Israeli war crimes in the Gaza war

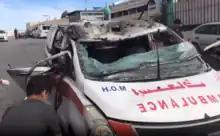
Palestine Red Crescent ambulance destroyed by an Israeli airstrike

Under the Rome Statute, it is a war crime to intentionally attack places of worship in non-international conflicts, as long as they are not "used by a party to a conflict for acts harmful to the enemy". On 19 October, the Israeli Air Force damaged the Church of Saint Porphyrius in an attack which targeted a nearby command-and-control center, according to the Israeli military. Hundreds of Christians and Muslims were sheltering in the church and the strike killed 16 people. The Greek Orthodox Patriarchate of Jerusalem condemned it as "a war crime that cannot be ignored". Following an investigation, Amnesty International stated the church strike was indiscriminate and should be investigated as a war crime.